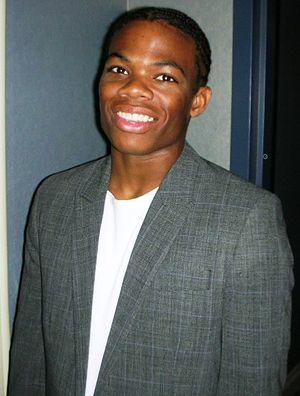
Paul James est un acteur américain. Il est connu pour le rôle de Calvin Owens, un jeune étudiant gay, qu'il interprète dans la série Greek depuis 2007.